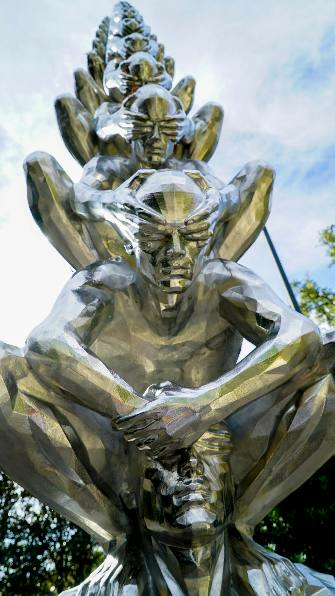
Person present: No